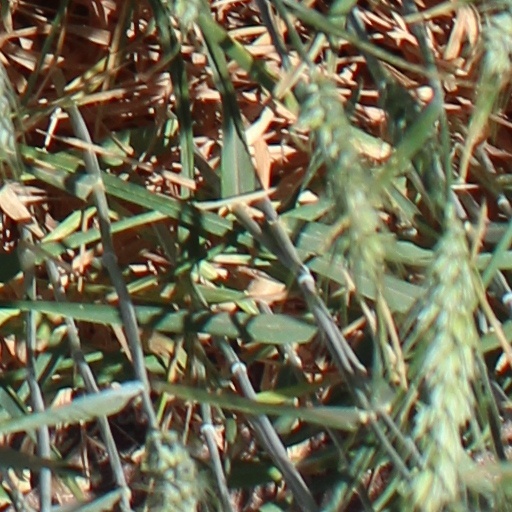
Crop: wheat